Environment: real
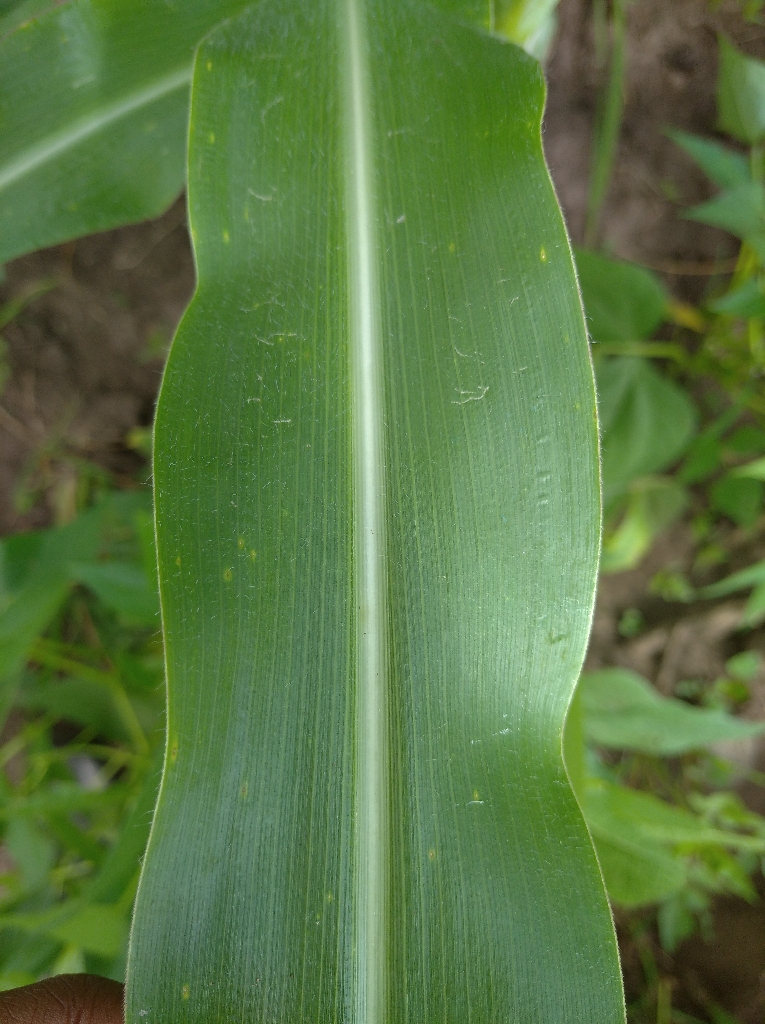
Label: healthy